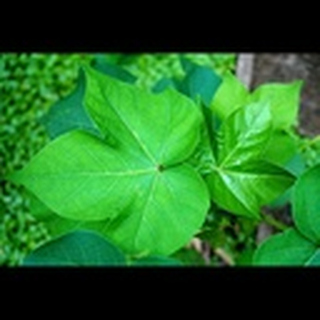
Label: healthy_cotton